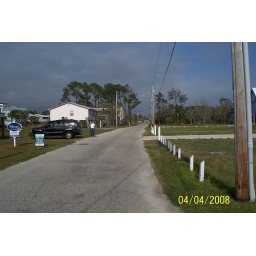
across the street in front of the house looking east- you can see the tahoe parked